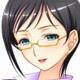
Portrait style: Anime Portrait